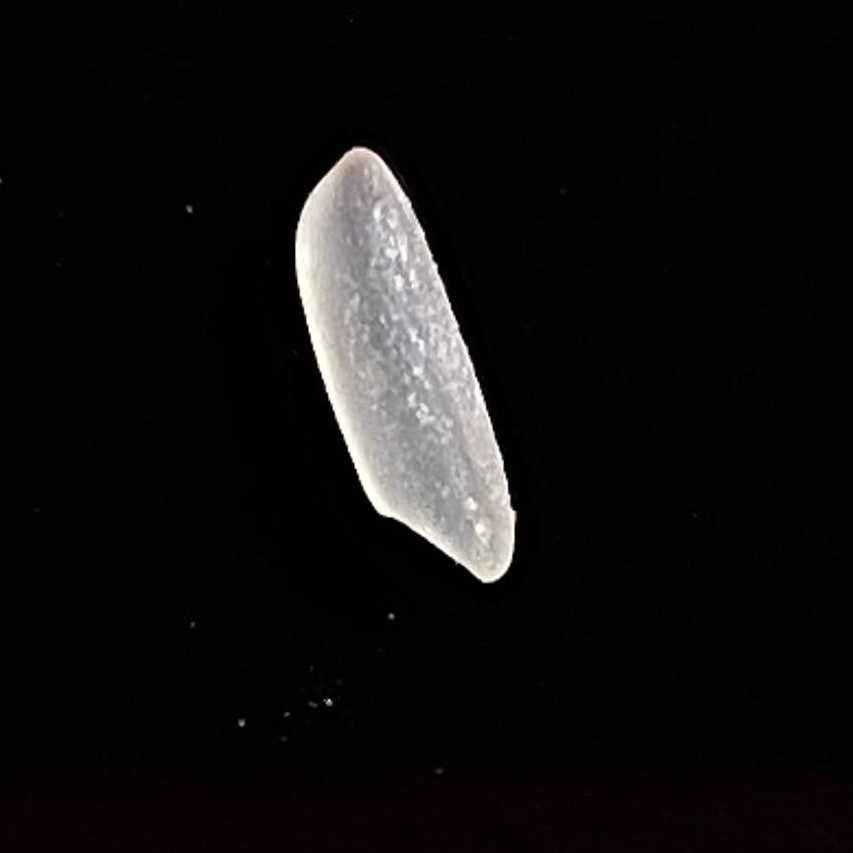
Rice variety: Katarivog